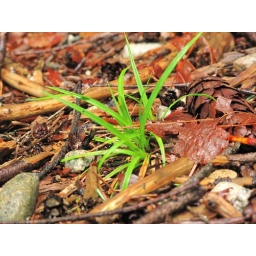
green grass in woods